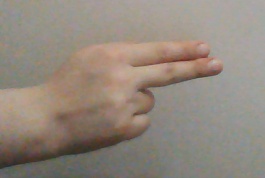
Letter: ain